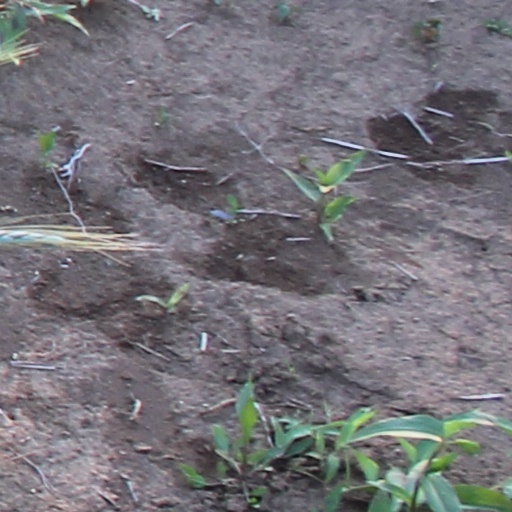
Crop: wheat